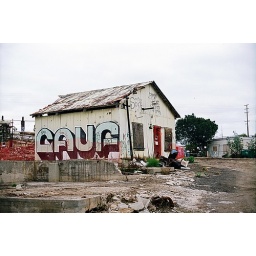
The sign in the doorway warns of PCBs. Perhaps that's why the building has not been demolished.